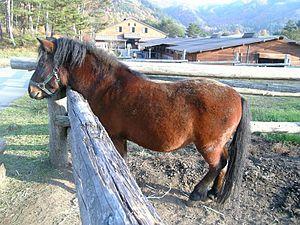
Le Kiso est une race de poney originaire du Japon. Originaire de la région de Kiso dans la préfecture de Nagano, elle constitue la seule race chevaline indigène de l'île de Honshu. Ce petit cheval était jadis utilisé comme monture militaire, ou mis à profit pour les travaux agricoles. La motorisation fait drastiquement chuter ses effectifs, déjà touchés par les deux Guerres mondiales. Comme la plupart des races japonaises natives, le Kiso reste en danger d'extinction.